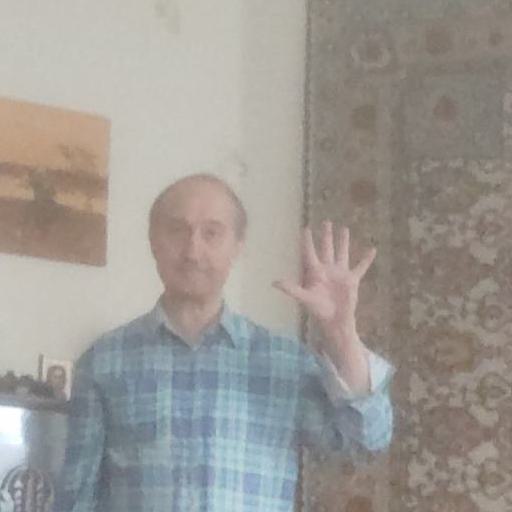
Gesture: palm